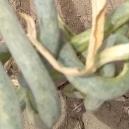
Crop: Onion
Condition: virosis-d